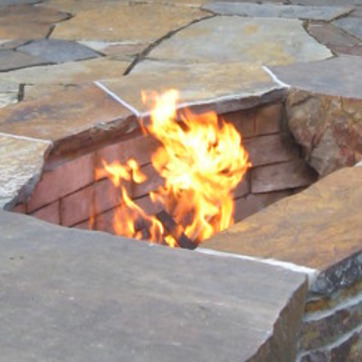
Material: other